Greenpoint Reformed Church

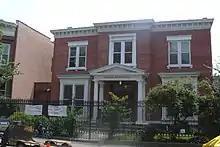

Greenpoint Church is a Reformed Church in America and United Church of Christ church at 136 Milton Street in the Greenpoint neighborhood of Brooklyn, New York. As of March 2012, it had a congregation of 80 people.